Describe the emotion expressed in this image:  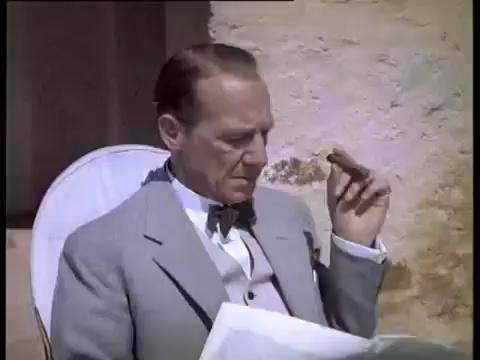
This person displays Suffering, valence and arousal with high intensity.